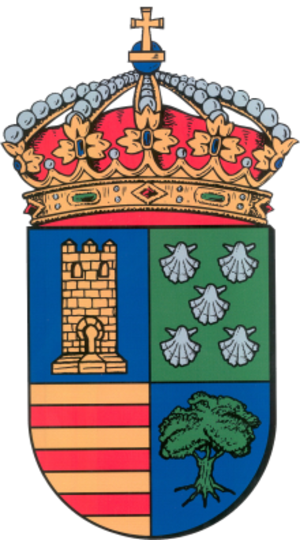
Tábara est une municipalité espagnole de la communauté autonome de Castille-et-León et de la province de Zamora. En 2015, elle compte 832 habitants.